Suncheon Bay National Garden

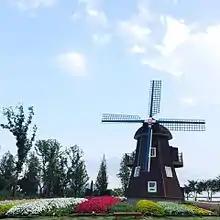
Netherlands Garden

The World Garden Zone is a collaborative space created by designers and artists from Korea and all over the world. It consists of indoor, outdoor gardens, and gardens of 11 countries including German, Dutch, Japanese, and Spanish.